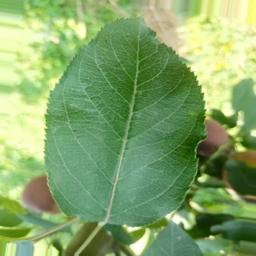
Label: Healthy